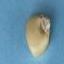
Maize quality: Good